Sir John Parnell, 2nd Baronet

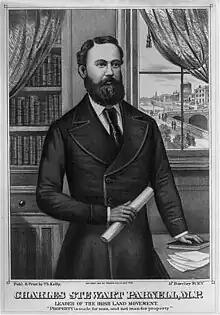
Sir John's great-grandson, the legendary land-reformer Charles Stewart Parnell

Sir John Parnell, 2nd Baronet (25 December 1744 – December 1801) was an Anglo-Irish Member of Parliament.